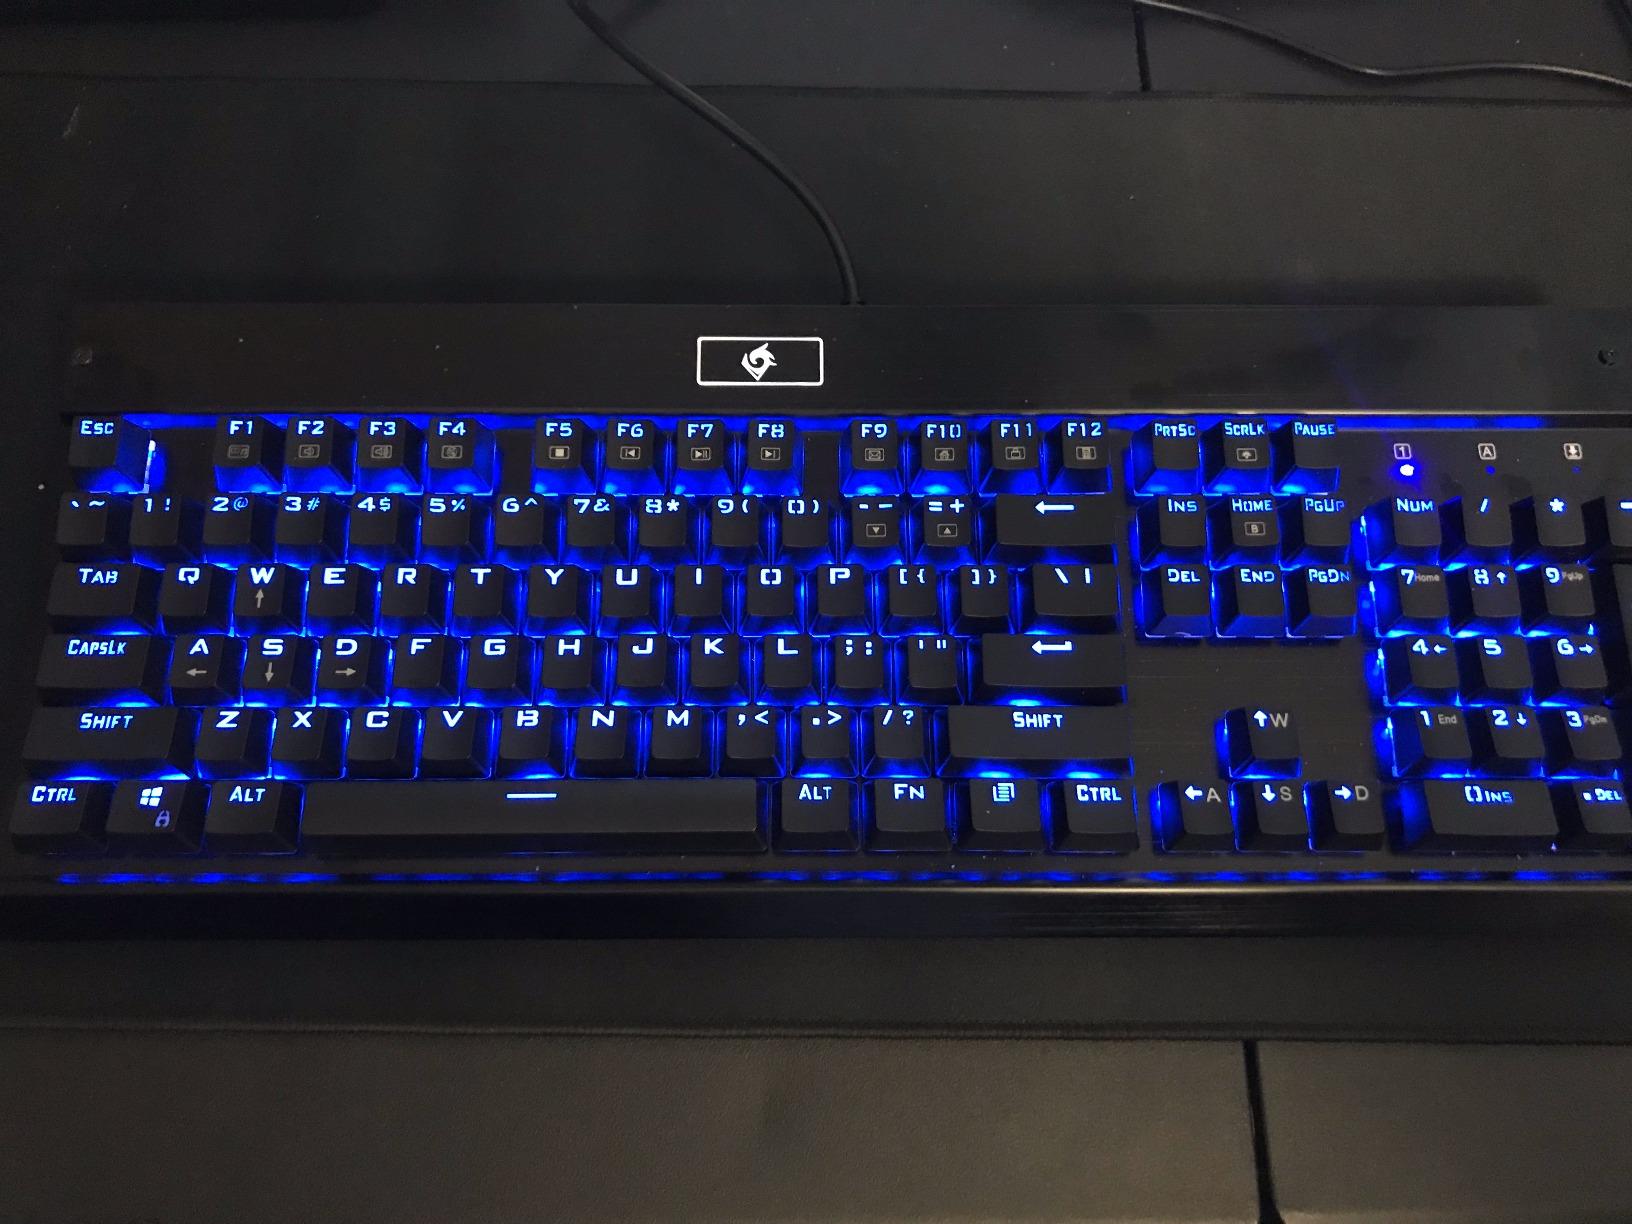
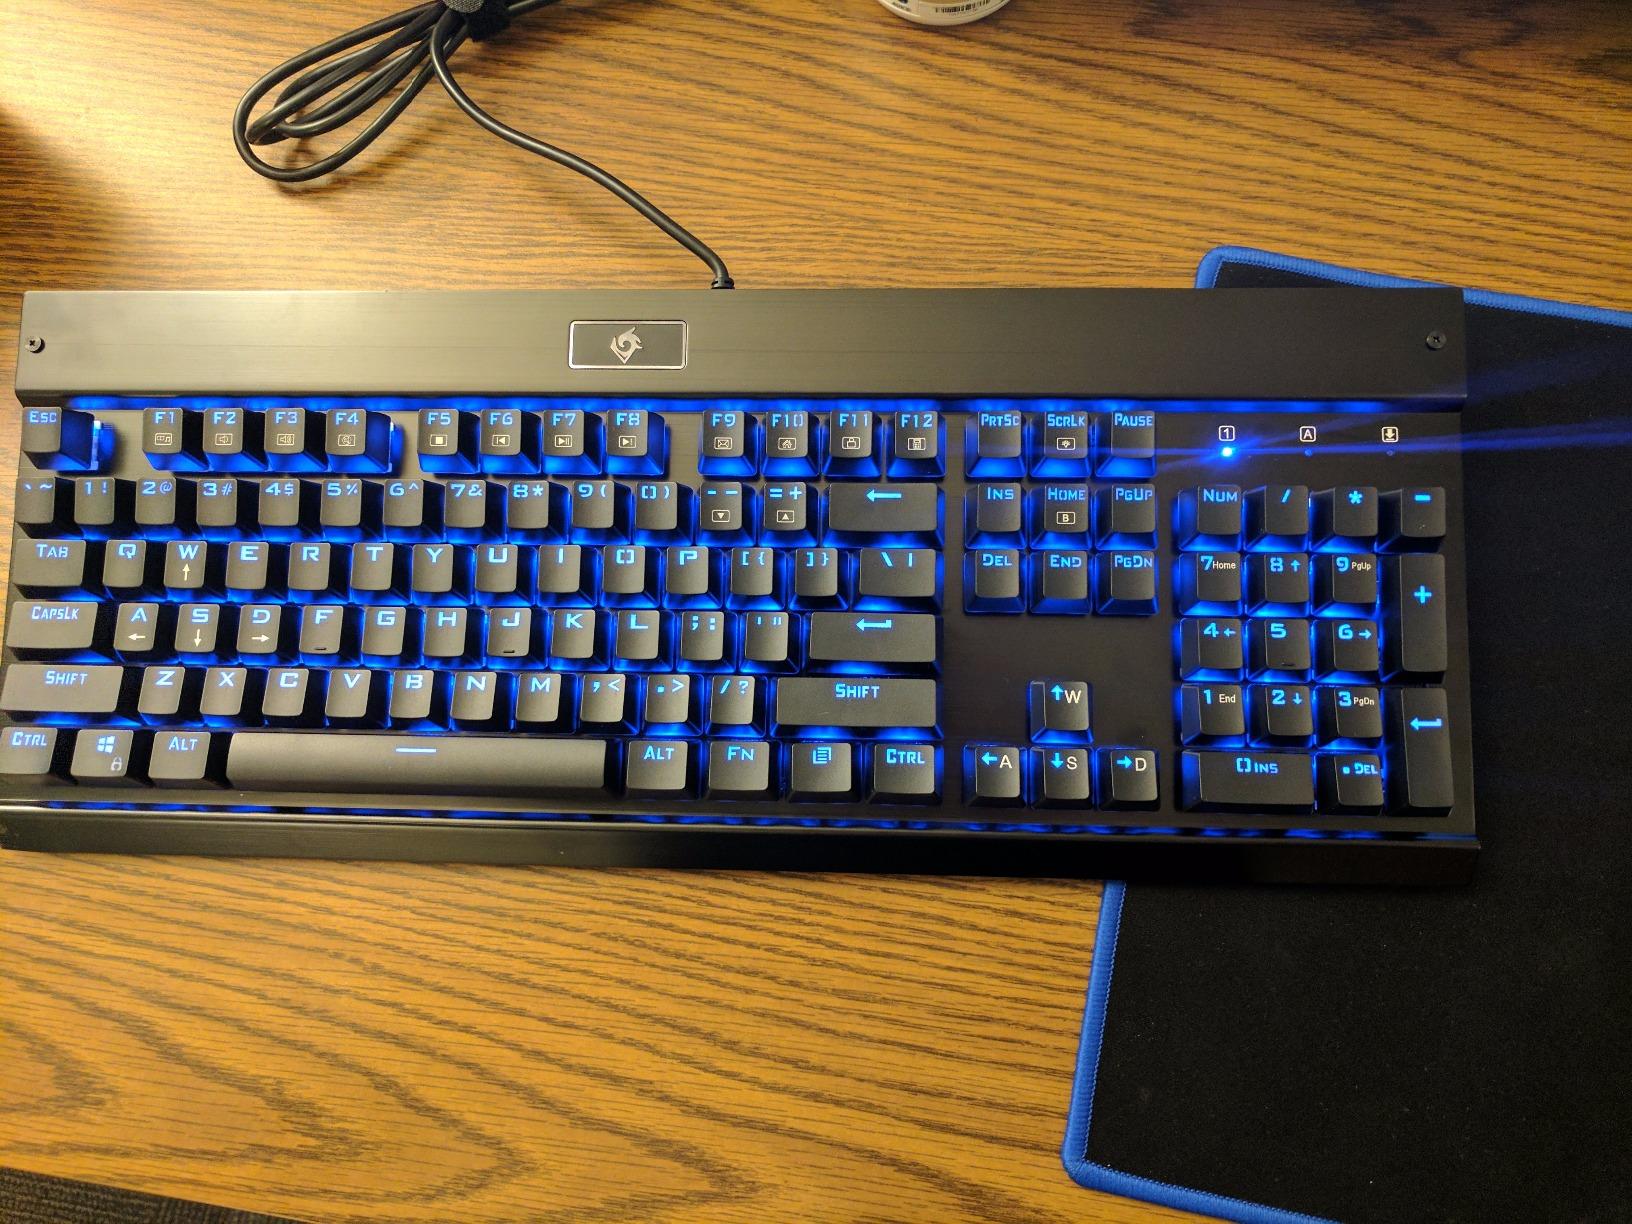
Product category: keyboard
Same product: yes